Pantera

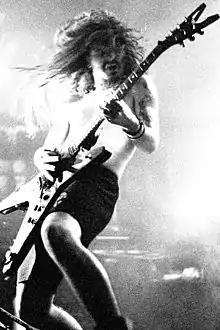
Dimebag Darrell performing with Pantera, 1992

Pantera's unique "groove" style came to fruition with their sixth studio album, titled "Vulgar Display of Power", recorded in 1991 and released on February 25, 1992. On this album, the power metal falsetto vocals were replaced with a hardcore-influenced shouted delivery and heavier guitar sound, which firmly cemented the band's popularity among mainstream and underground fans alike. Two other singles from the album became two of Pantera's most notable ballads: "This Love", a haunting piece about lust and abuse, and "Hollow", somewhat reminiscent of "Cemetery Gates" from the previous album. The band would play the song "Domination" (from "Cowboys from Hell") leading into the ending of "Hollow" (what is roughly the last 2:30 of the album version), forming a medley referred to as "Dom/Hollow", as can be heard on the band's 1997 live album "". Singles from "Vulgar Display of Power" also received significant airplay on radio as did the companion music videos on MTV. "Walk" became one of the band's more popular songs, and it appeared on the UK Singles Chart, peaking at the No. 35 position. The album itself entered the American charts at No. 44. Pantera went on tour again, visiting Japan for the first time in July 1992 and later performing at the "Monsters of Rock" festival co-headlined by Iron Maiden and Black Sabbath in Italy. It was around this time that Darrell Abbott dropped the nickname "Diamond Darrell" and assumed "Dimebag Darrell", and Rex Brown dropped the pseudonym "Rex Rocker".